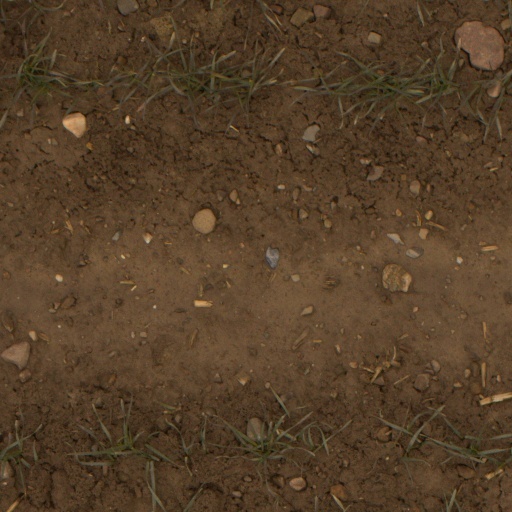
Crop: wheat